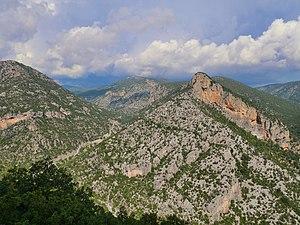
Paysage des monts Parnonas à l'ouest de Leonidio